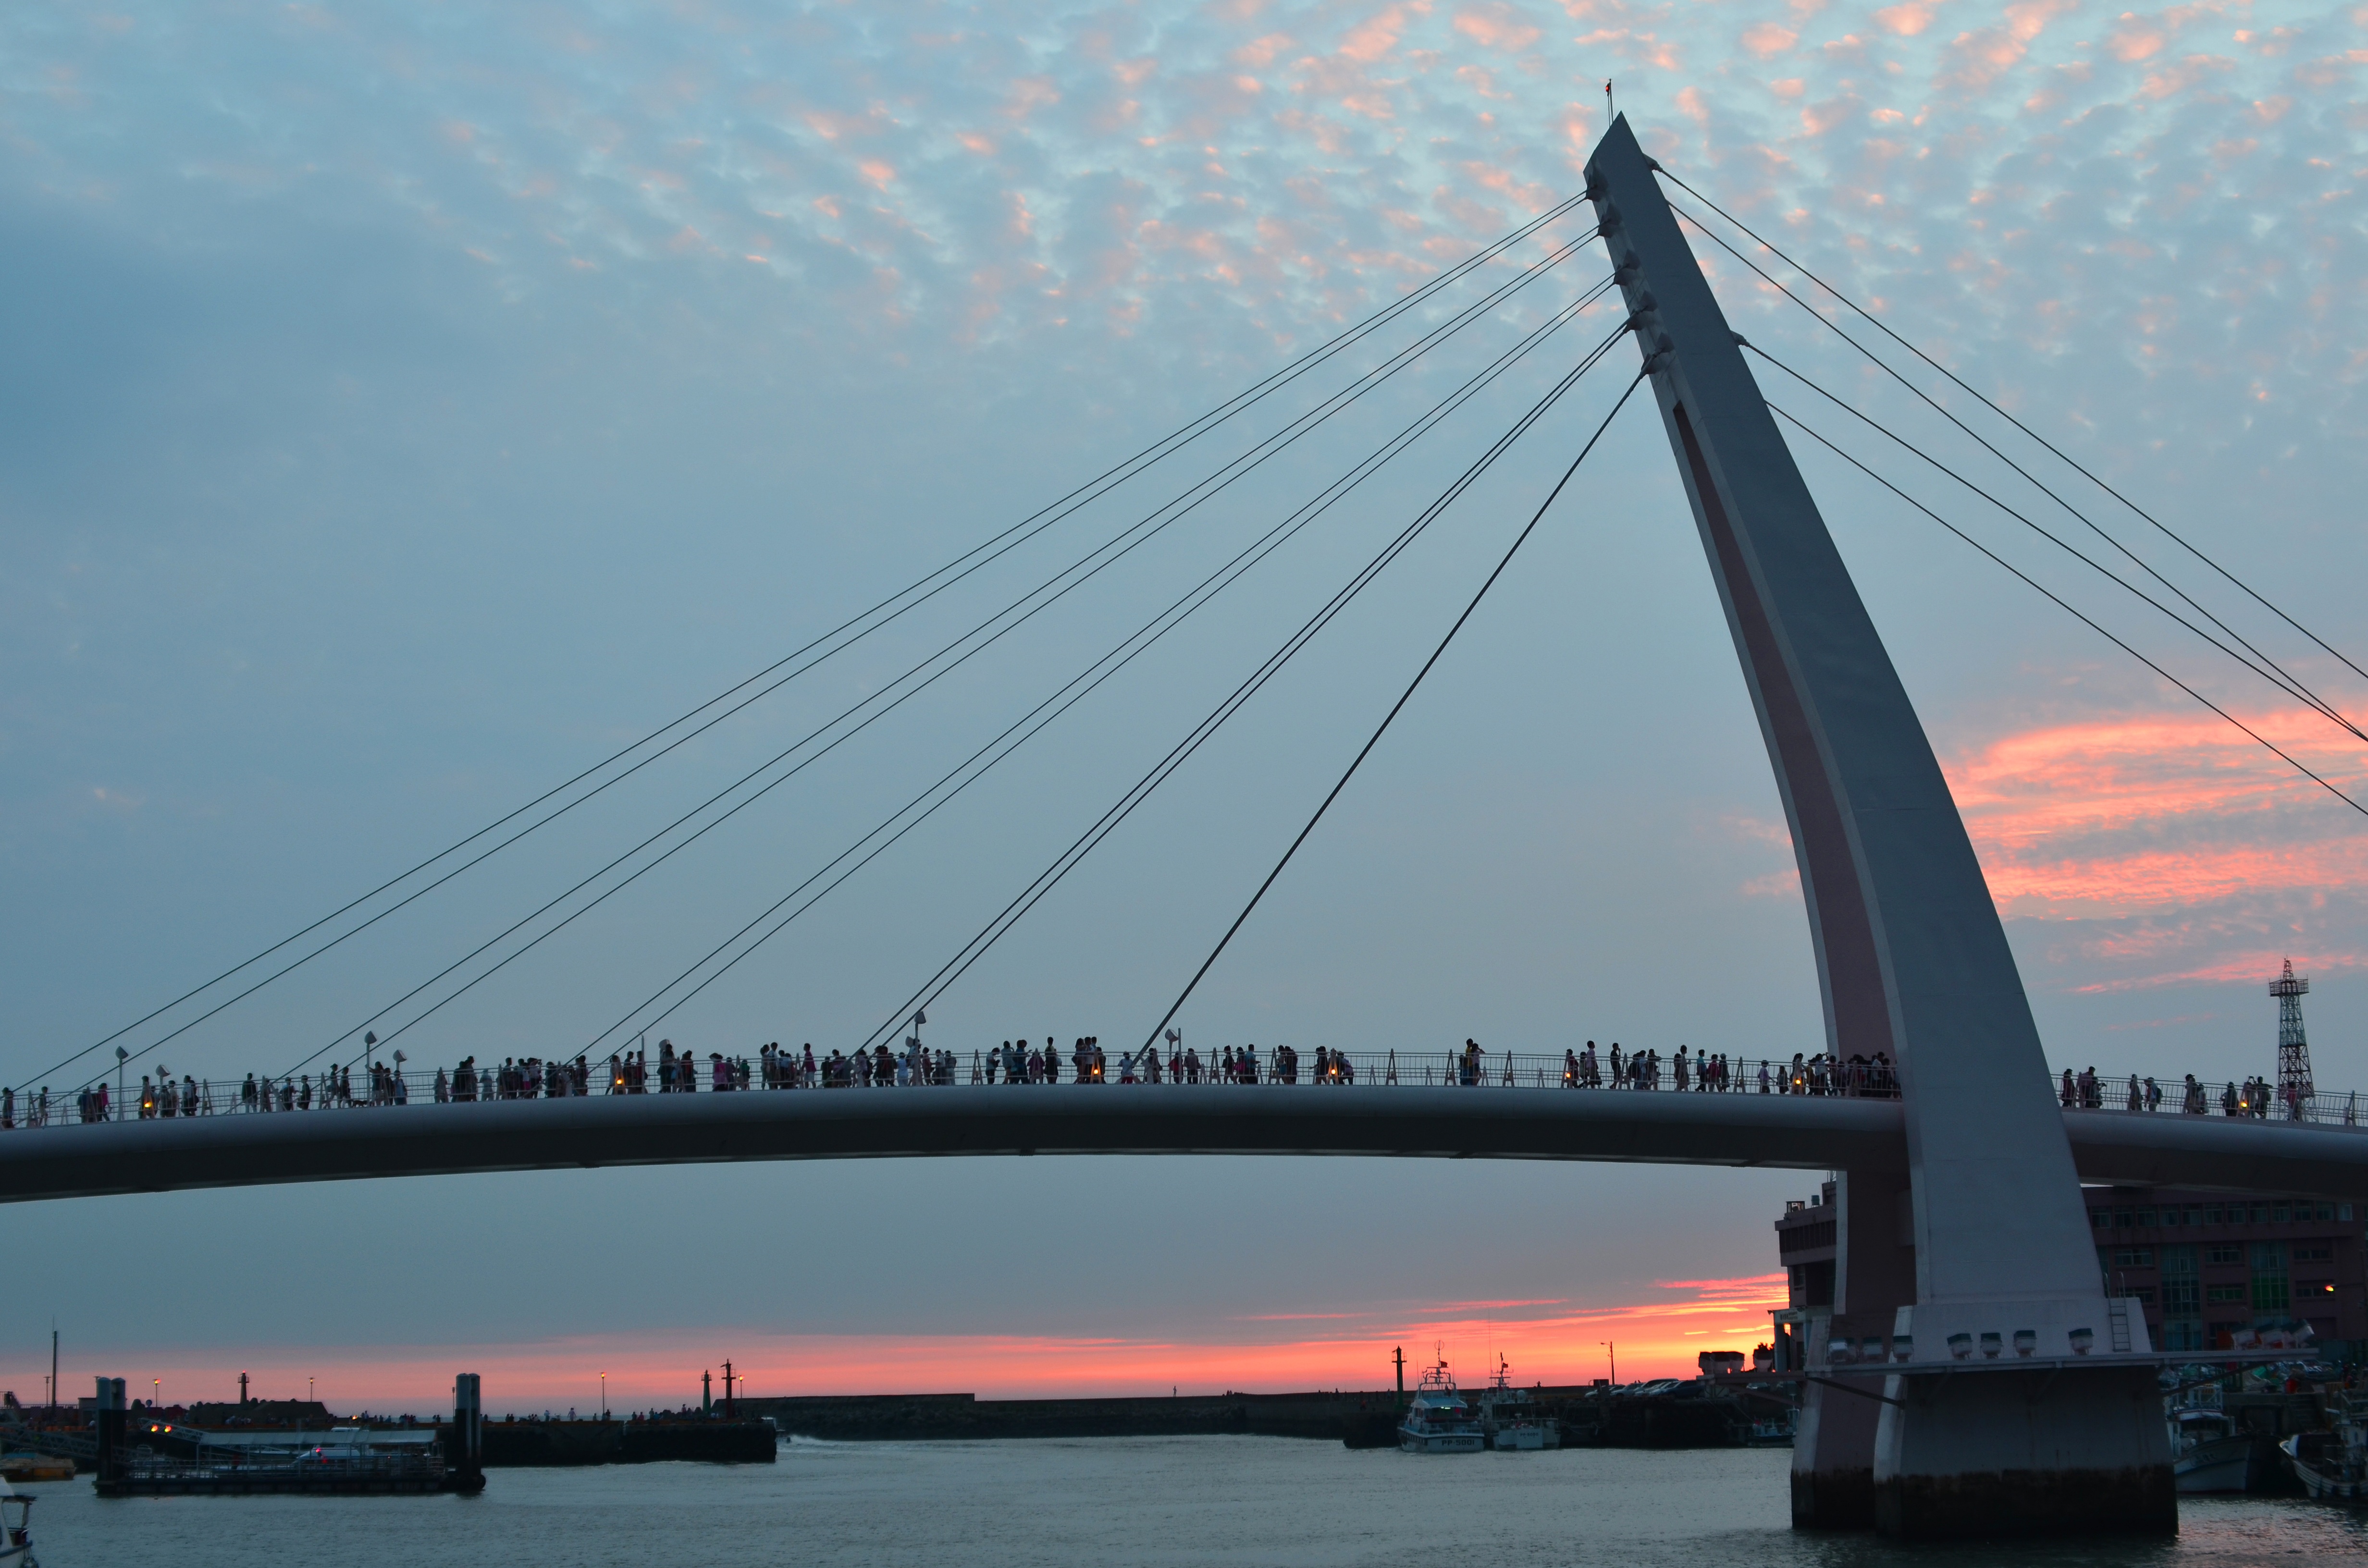
sea, people, bridge, dusk, love, cable stayed bridge, arch bridge, nonbuilding structure